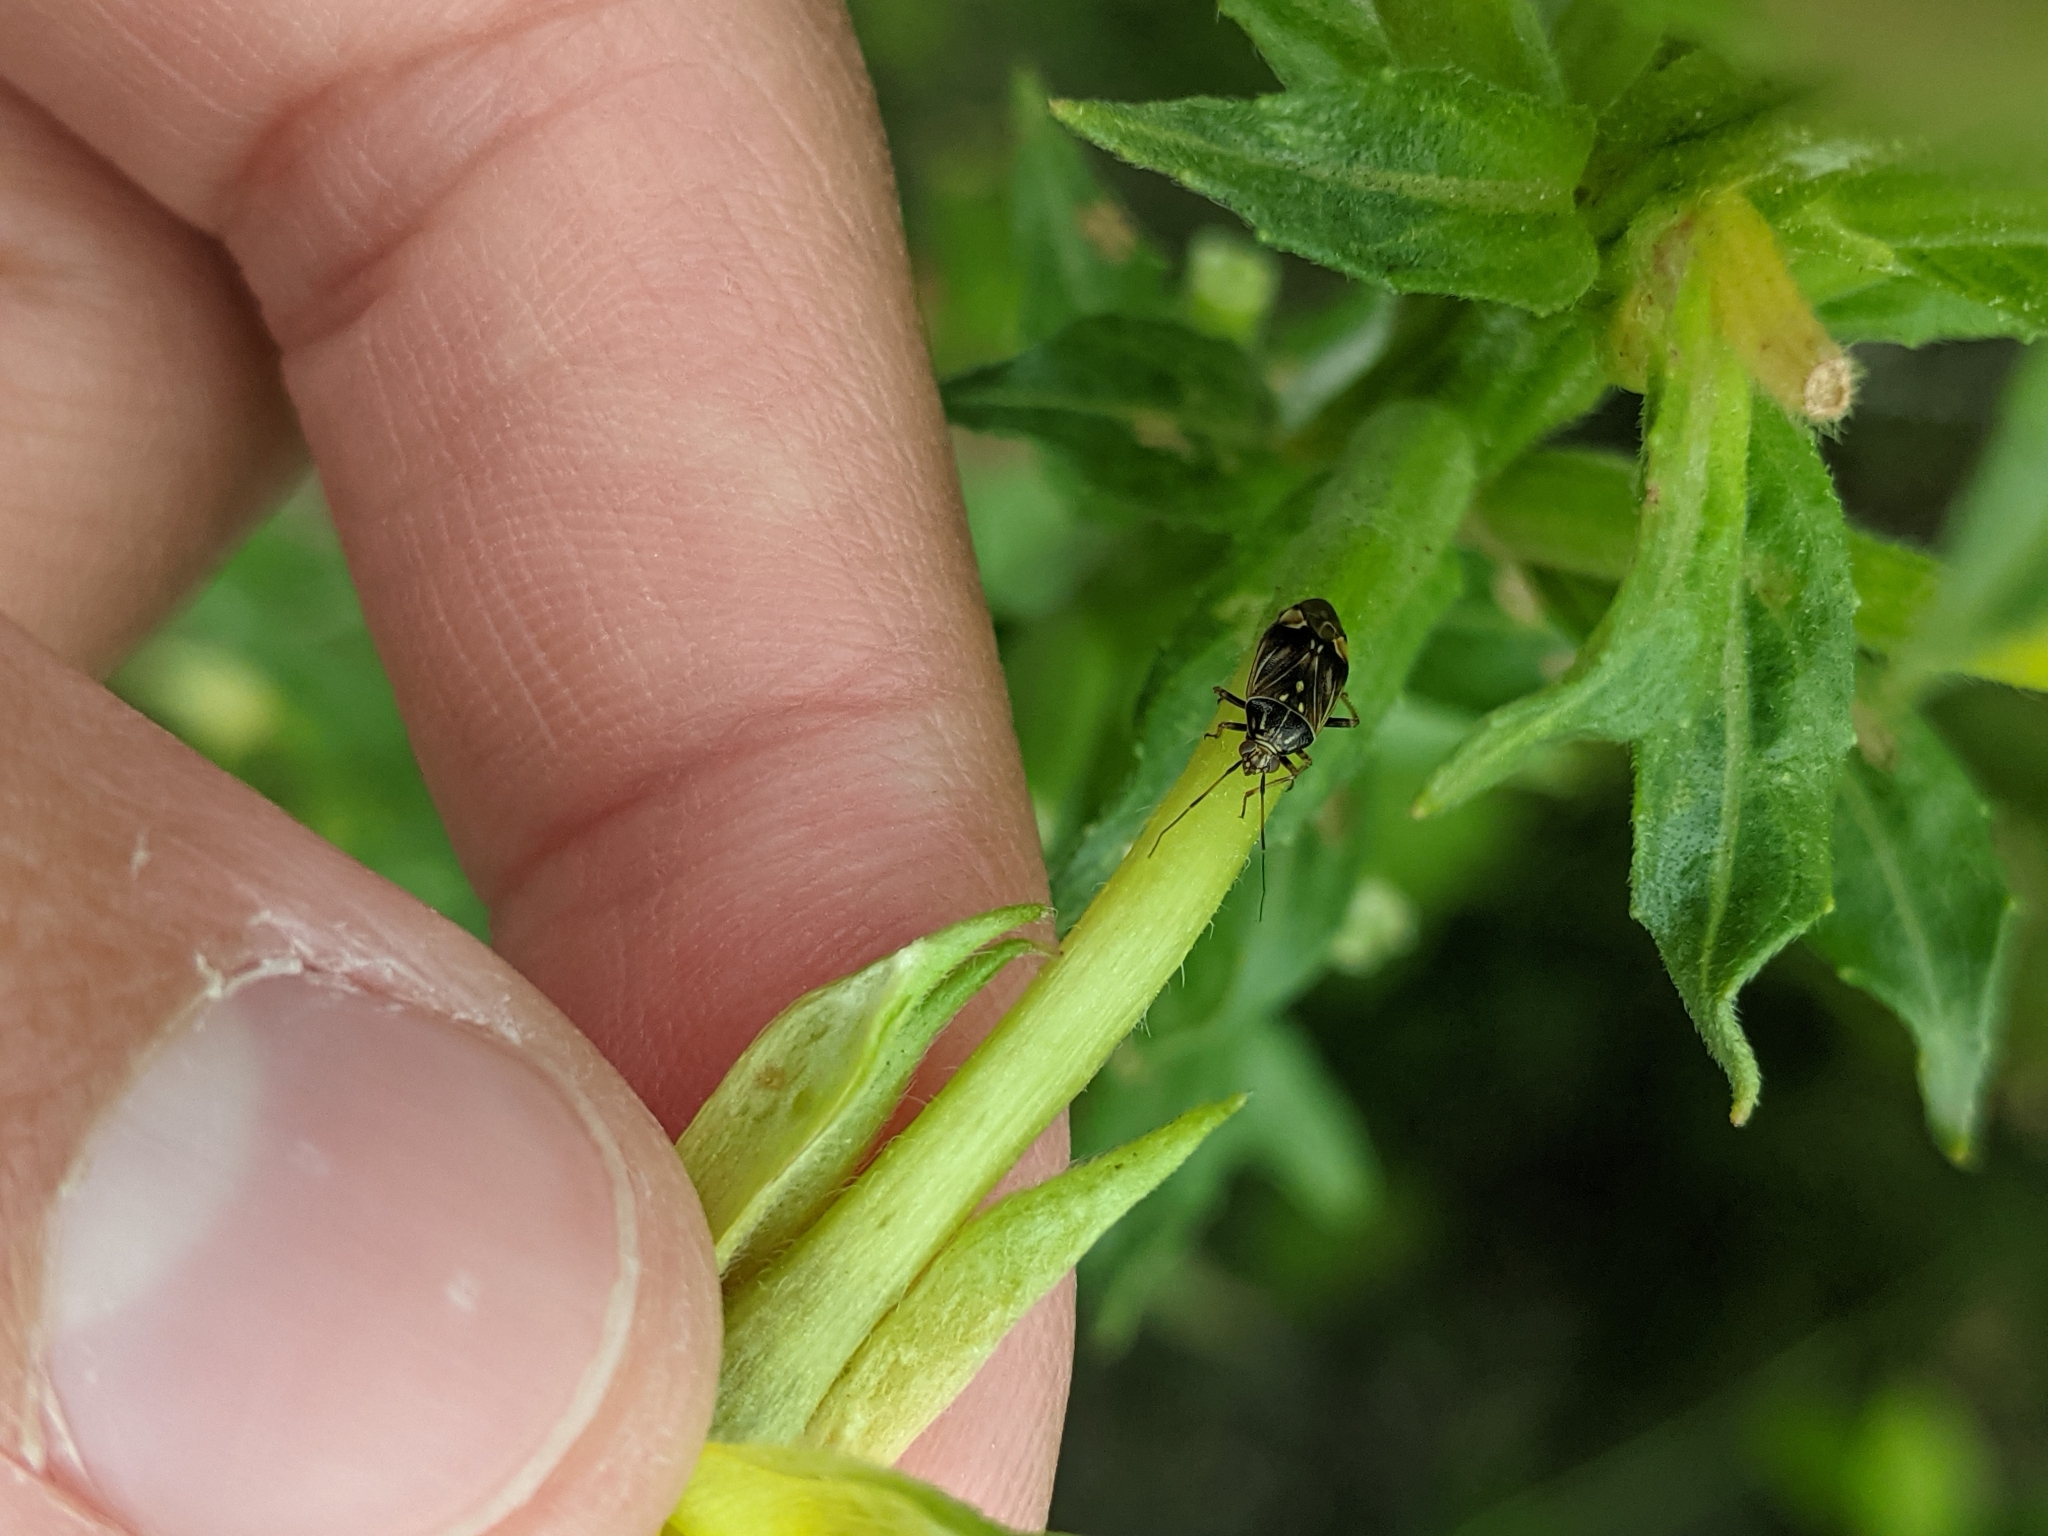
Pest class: lygus_bug